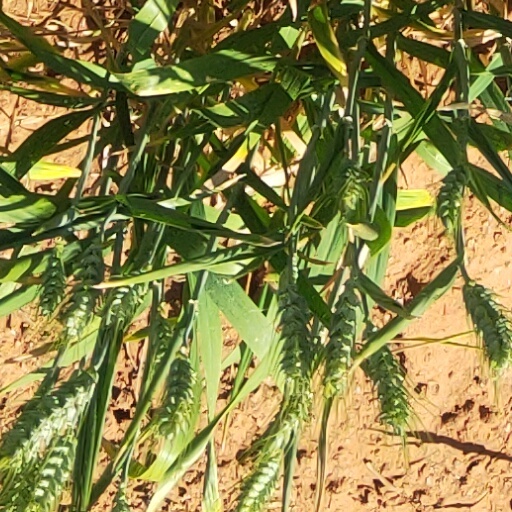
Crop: wheat